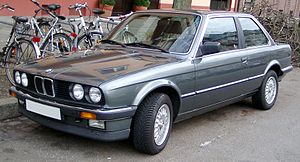
BMW E30 / Billeder
BMW E30 var modelkoden for BMW 3-serien fra 1982 til 1994.